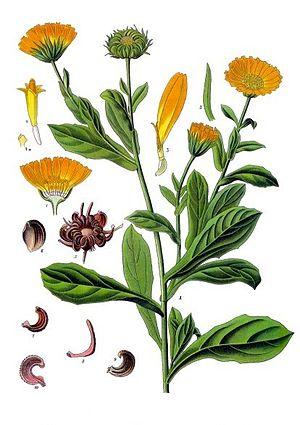
Le capitulaire De Villis, ou plus exactement le Capitulare de Villis vel curtis imperii est un acte législatif datant de la fin du VIIIᵉ siècle ou du début du IXᵉ siècle.
Le Souci ou souci officinal, est une espèce de plantes herbacées pérenne à courte vie souvent cultivée comme annuelle, à fleurs jaunes ou jaune orangé, dont la floraison commence aux premiers jours du printemps et peut durer presque toute l'année. Il est parfois appelé souci des jardins.